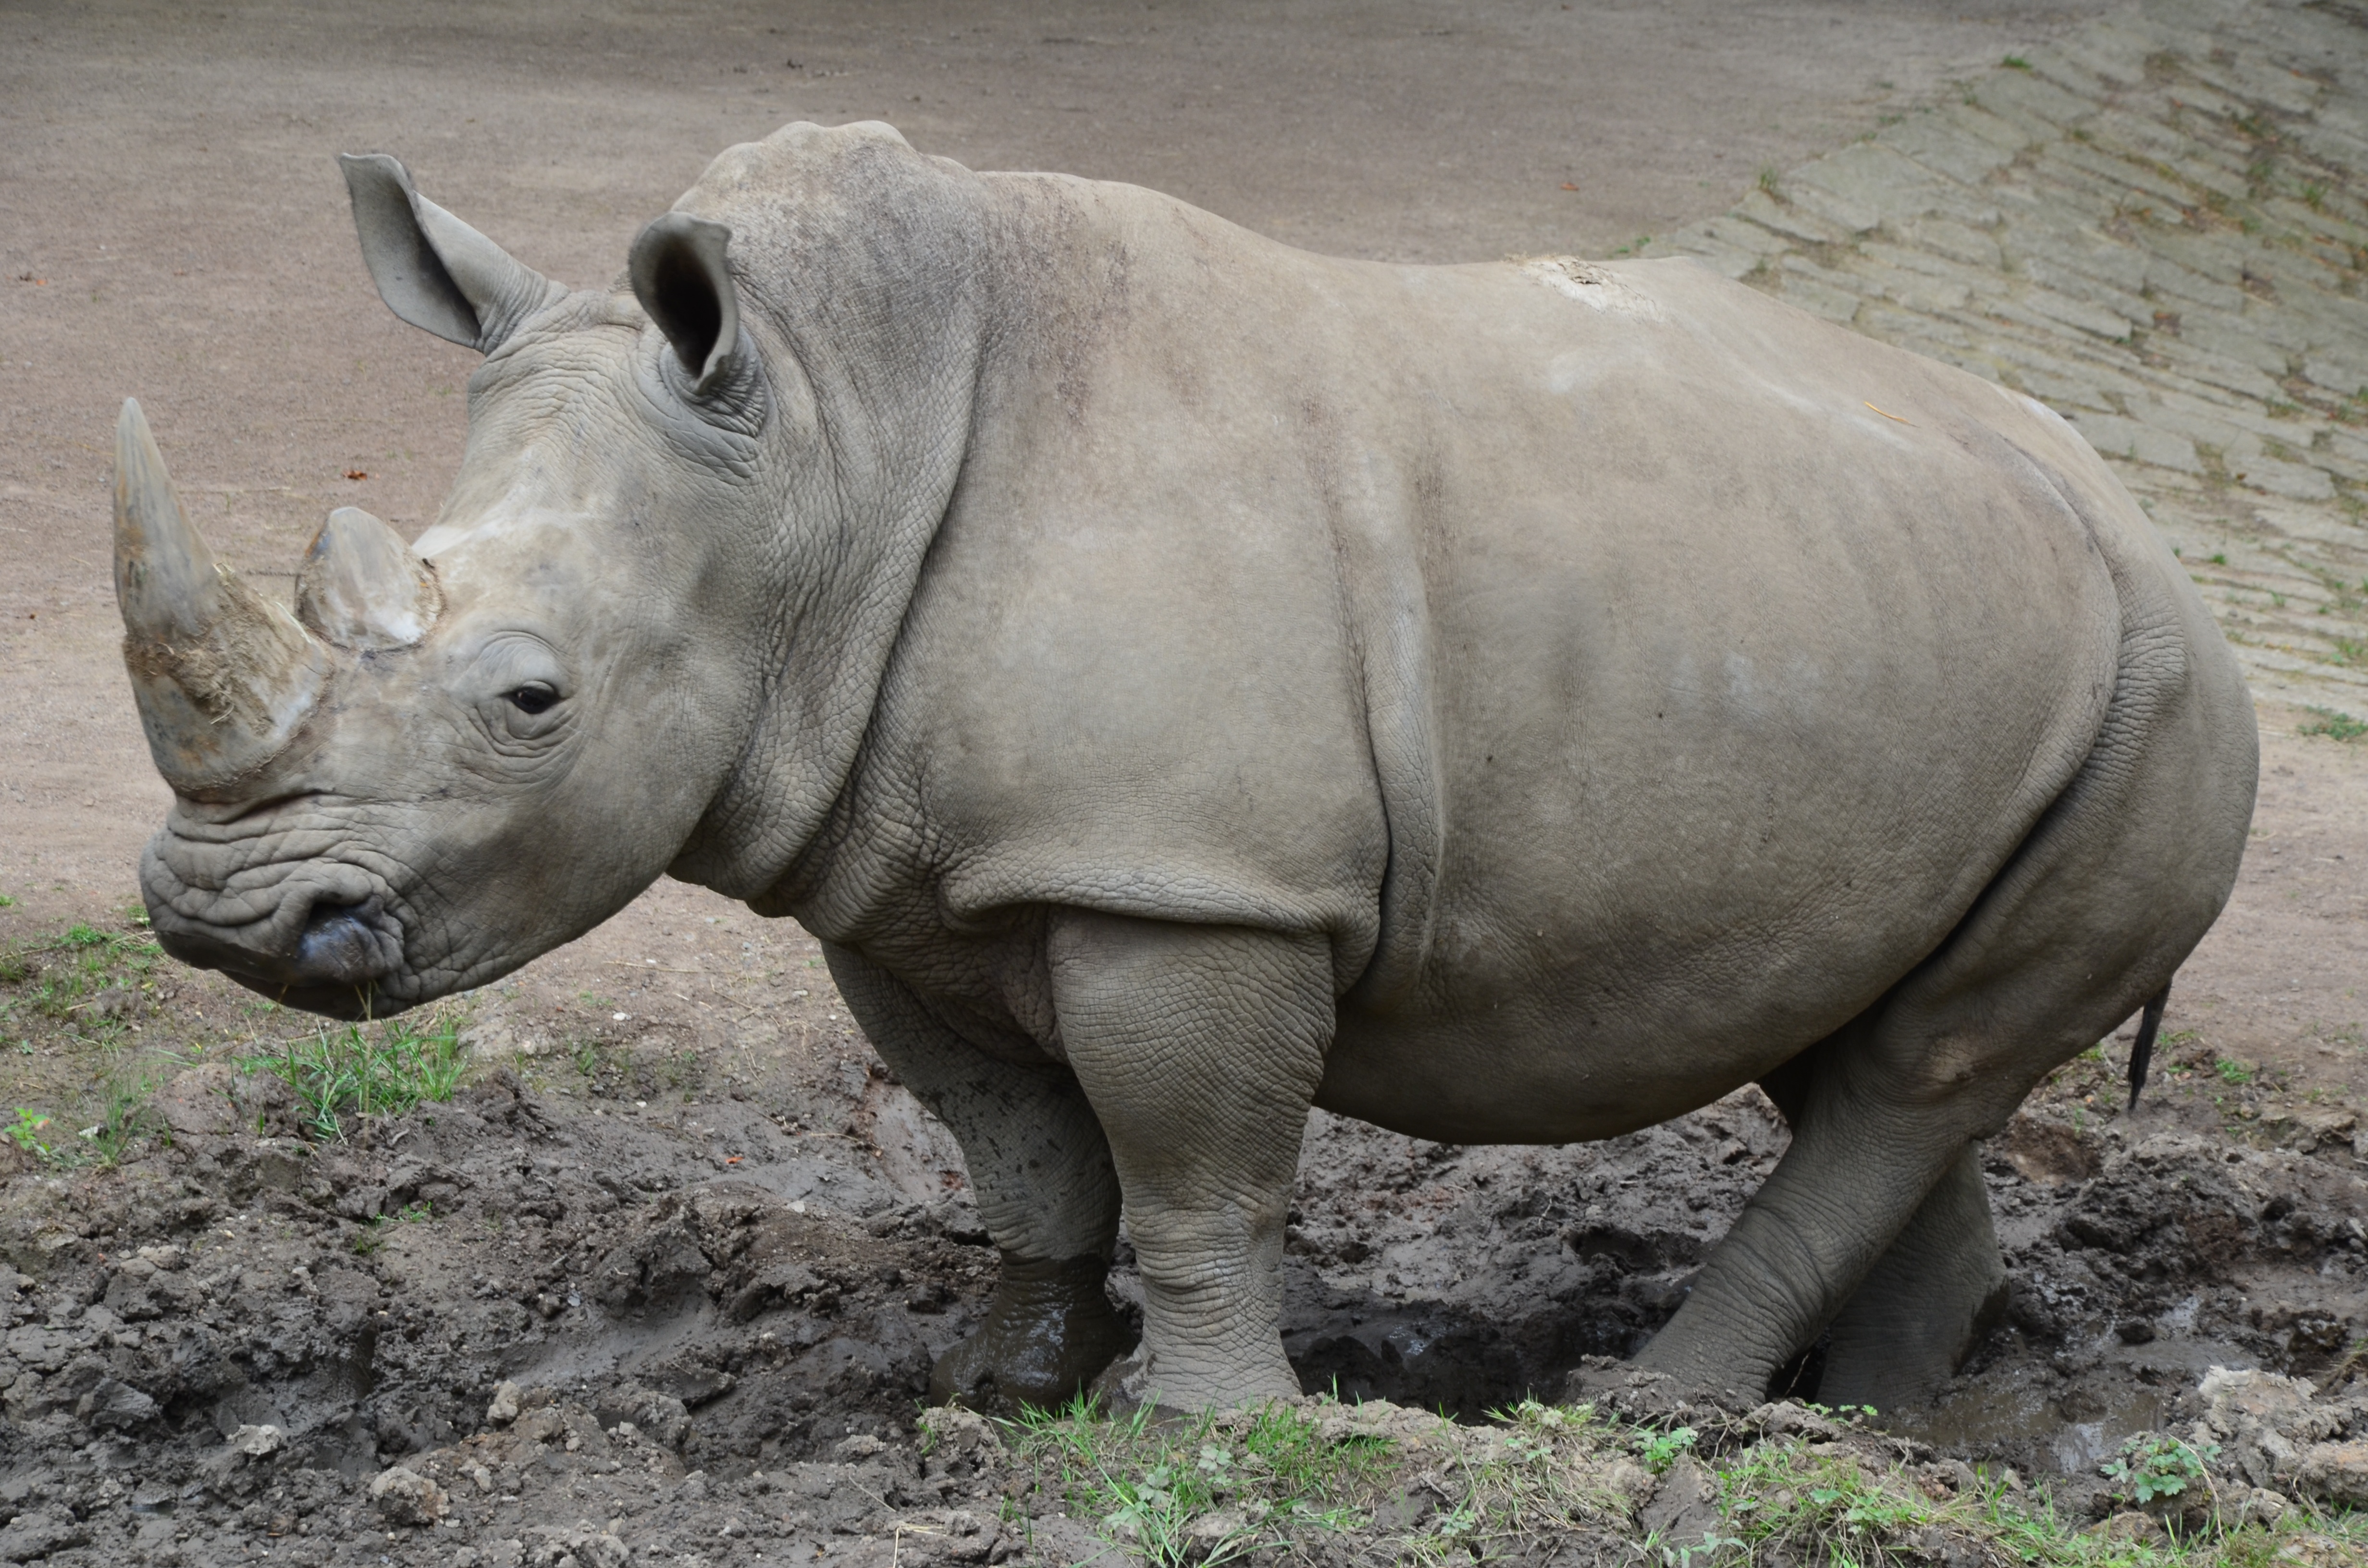
wildlife, zoo, mammal, fauna, rhino, rhinoceros, mammals, animal world, safari, nature park